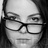
Emotion: sad